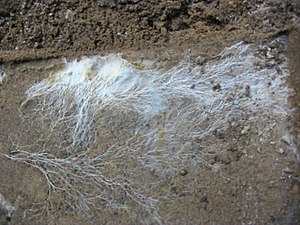
Svampe / Morfologi
Hyfer, der tilsammen danner et mycelium og dermed selve svampe-individet
Svampe er en stor gruppe af organismer, der både har træk fælles med dyr og planter, men er samlet i et selvstændigt rige. Blandt de 100.000 kendte arter er mange vigtige nedbrydere af dødt organisk materiale. Andre er parasitter, der lever af levende planter og dyr, eller lever i symbiose med planter ved hjælp af såkaldt mykorrhiza. Svampe er desuden kendt for undertiden at indeholde giftige og psykedeliske stoffer.